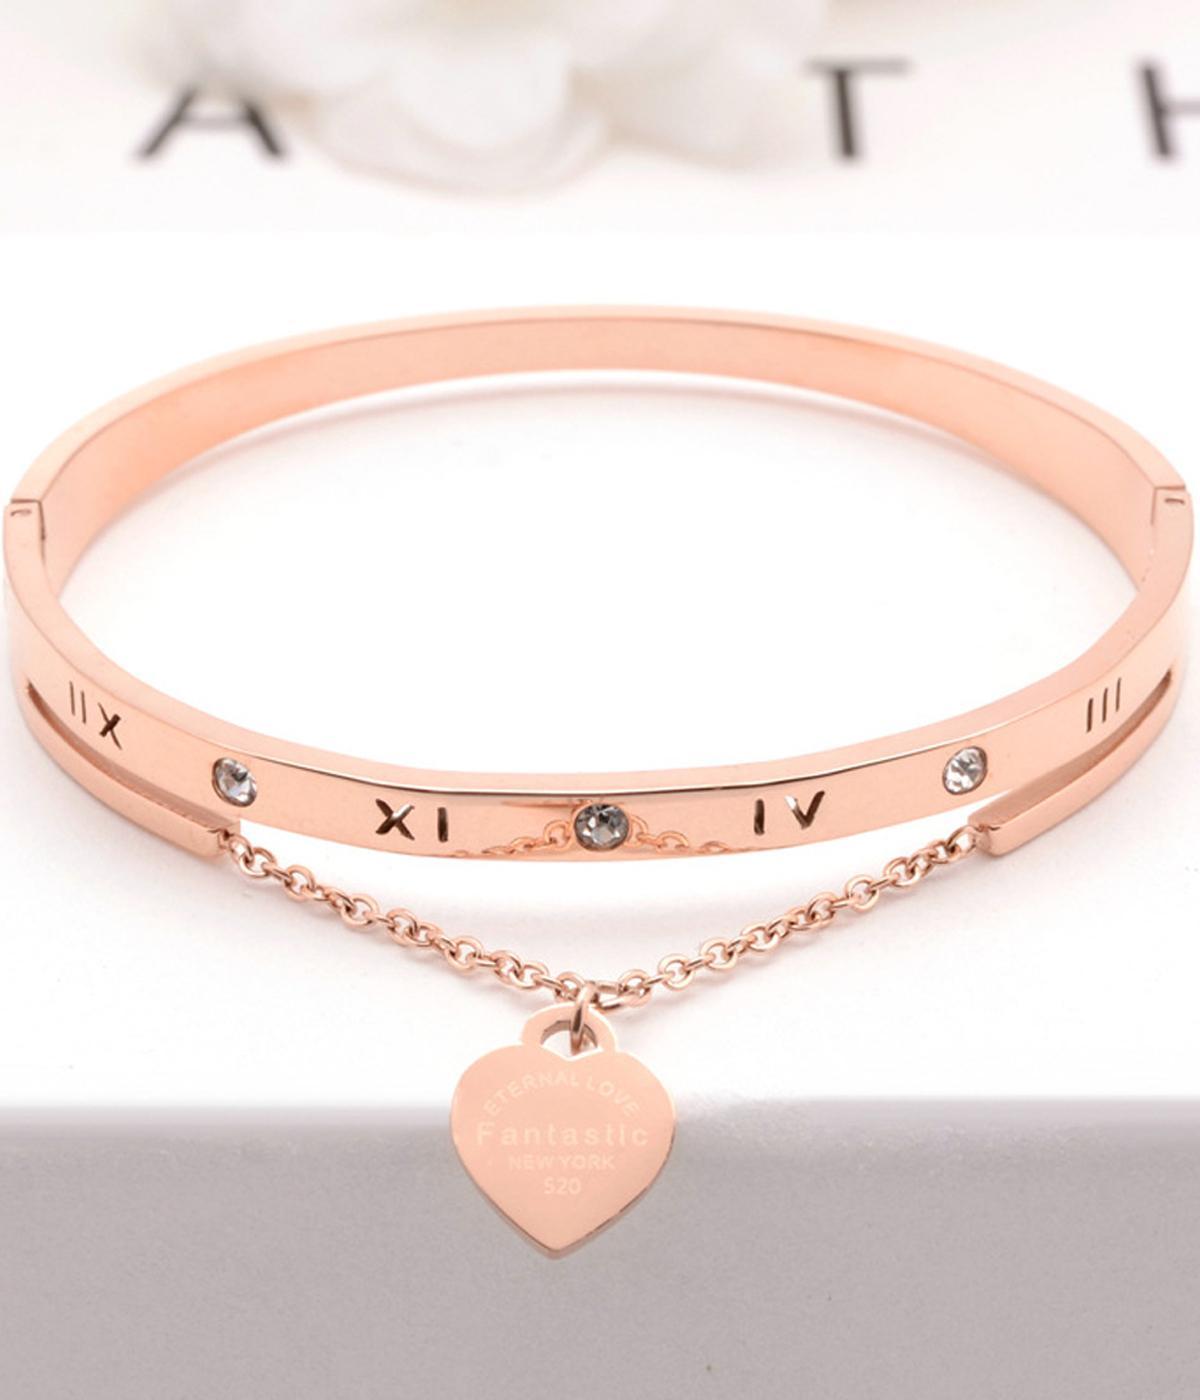
Vembley Alloy Gold-plated Bracelet
Type: Bracelets & Bangles
Brand: Vembley
Price: Rs. 140
Roman Numerals Heart Pendant Charm Bangle Bracelet For Women And Girls. Featuring heart pendant and Roman numerals carved design bracelet. Delicate bracelets are always appropriate because of their versatile designs. The good thing about these bracelets is that you can play around with other types of jewelry pieces to end up with a truly unique style.